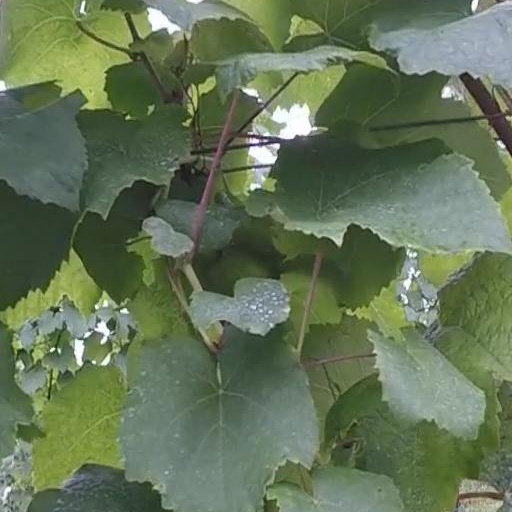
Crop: grape